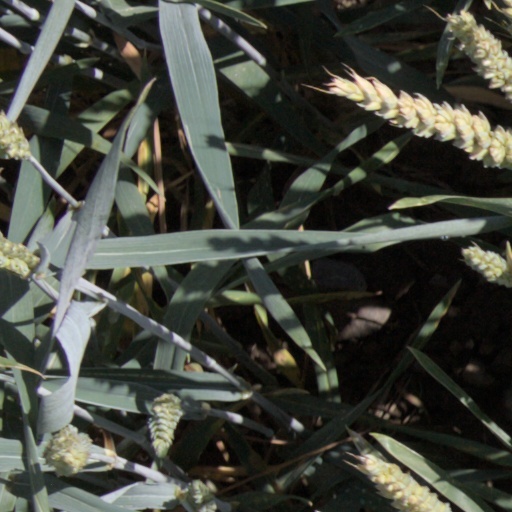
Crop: wheat